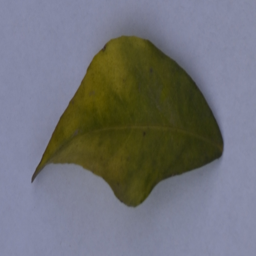
Plant part: leaf
Disease: greening